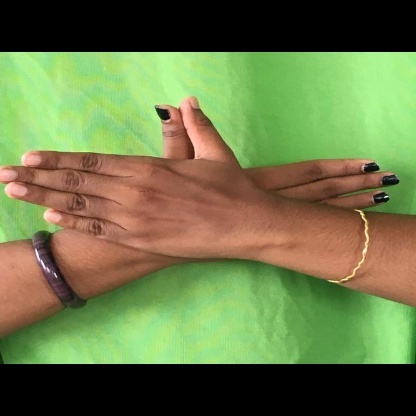
Mudra: Garuda